Pablo Sandoval

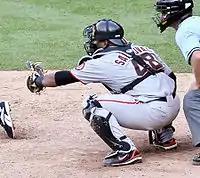
Sandoval catching for the San Francisco Giants.

Sandoval was called up to the Majors on August 13, 2008. He debuted the next day, going 0-for-3 in a 7–4 loss to the Houston Astros. In his first Major League Baseball (MLB) plate appearance, he hit an RBI sacrifice fly. He got his first hit against Mike Hampton in the second inning of his next game, August 16, on his way to going 3-for-5 in an 11–5 loss to the Atlanta Braves. In 41 games in 2008, he hit .345 with three home runs and 24 RBI, striking out 14 times and grounding into six double plays in 154 at-bats. He hit his first MLB home run on August 27 off Liván Hernández in a 4–1 triumph over the Colorado Rockies.